Anders Lee

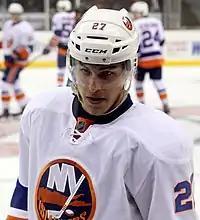
Lee with the Islanders in April 2014

Lee participated in his first Islanders training camp ahead of the 2013–14 season but was reassigned to their American Hockey League (AHL) affiliate, the Bridgeport Sound Tigers, on September 30, 2013. He immediately made an impact in the AHL, leading the team in scoring with 22 goals and 19 assists for 41 points through the first half of the season. As a result of his play, Lee was one of three Sound Tigers players recalled to the NHL level on February 24, 2014. As he continued to show his offensive output at the NHL level, Lee began to earn recognition as a possible linemate for John Tavares and Kyle Okposo.